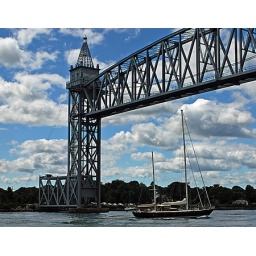
The train bridge over the Cape Cod Canal.